Aix-les-Bains

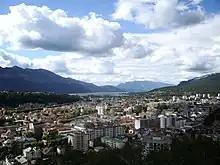
A view of Aix-les-Bains in the direction of the lake

The life of Aix-les-Bains is located largely on its heights where its downtown, the economic heart, and its thermal baths (the National Baths of Chevalley and the Baths of Marlioz) are located. Indeed, the history of the town has made it a spa town. Aix was organized around this activity, which was initiated by the Romans. The lower part of the town, located on the shores of the lake, was abandoned because of the risk of flooding. The land was cultivated and there were fish farms. The economic activity is mainly on the upper part, and the urban morphology has adapted. It had to take into account living space for services (racecourse, casino, thermal baths, deluxe hotels, station, hospital and golf, for instance) and the surrounding geography.